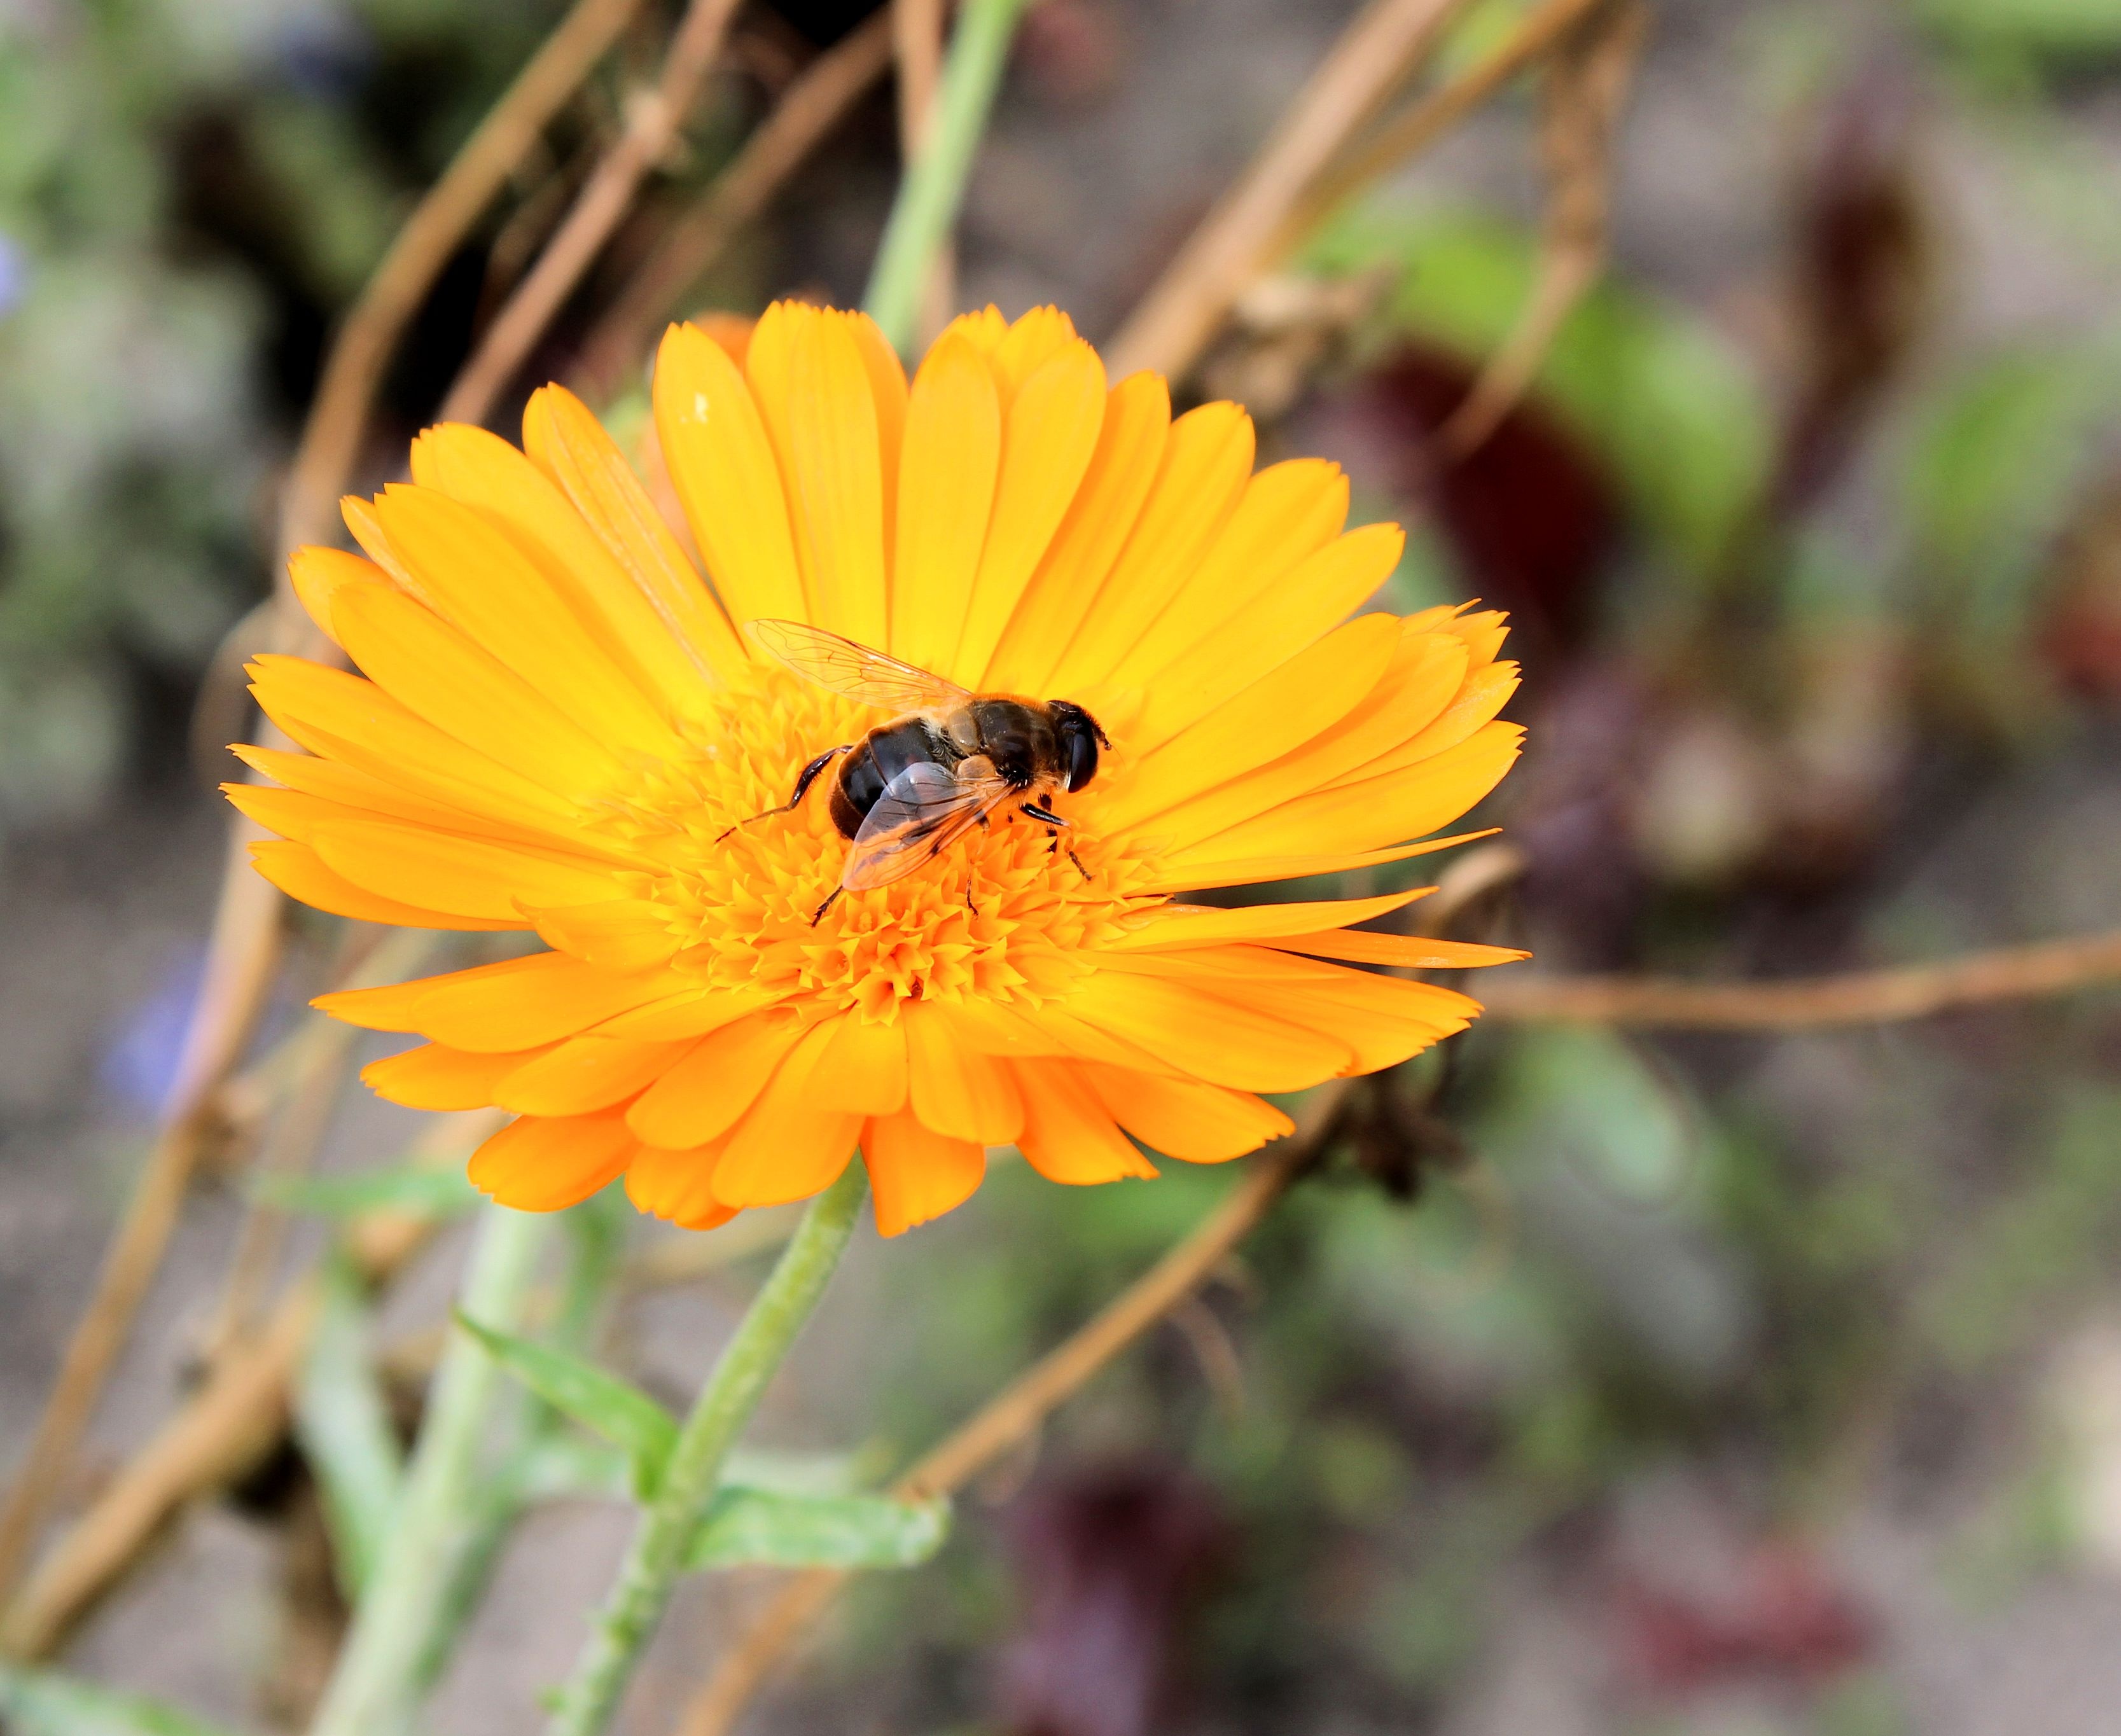
nature, plant, meadow, flower, petal, fly, summer, spring, herb, insect, bug, botany, yellow, flora, fauna, wildflower, close up, yello, nectar, marigold, macro photography, flowering plant, daisy family, calendula, annual plant, land plant